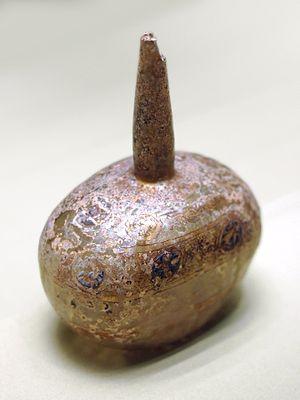
Aspersoir
L’art en Égypte et en Syrie entre 1071 et 1250 est commandité par les nombreuses forces en présence à cette époque : Atabeys, Zengides puis Ayyoubides, Francs, Byzantins. L’art sert alors à manifester sa puissance et sa richesse face à ses adversaires politiques, en ces temps particulièrement troublés.